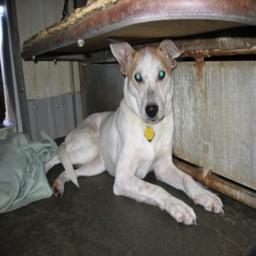
Animal: dogs